Simcoe Pride

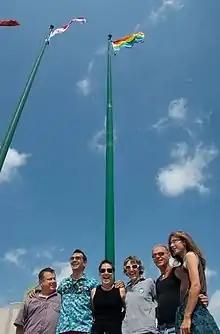
Some of the many pioneers of LGBT work in Simcoe County in Barrie, August 2009. Left to right: Matt Commandant, Jason Jones, Mary Sue Robinet, Alyssa Nesbitt, Rob Fortner, and Andrew Baker.

A pride week and flag raising were held in Barrie in 2010 from August 23 to 27 by LGBTA Barrie, with events and a boat cruise organized by Mary Sue Robinet and community members.